Liyuchi station

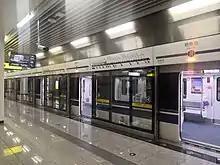
Platform of Line 10

An island platform is in use for Line 9 trains travelling in both directions. This section of the station is located on the east of the Line 10 platform.